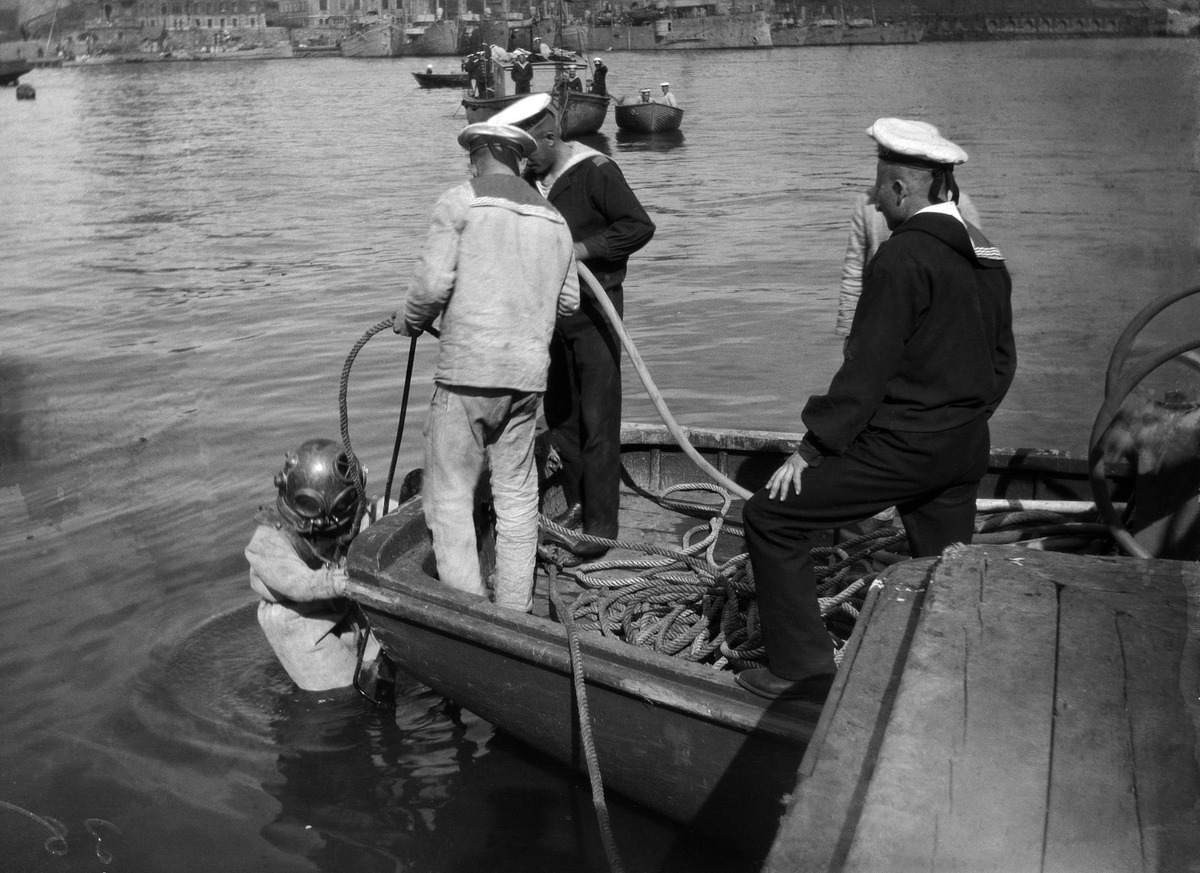
Venäjän armeijan sukeltaja laskeutuu tutkimaan  Eteläsatamassa tulipalossa
vahingoittunutta ss Bore II:sta
sisällön kuvaus: Venäjän armeijan sukeltaja laskeutuu tutkimaan  Eteläsatamassa tulipalossa

vahingoittunutta ss Bore II:sta. mustavalkoinen
Kuvaaja: Timiriasew, Ivan, valokuvaaja
Ajankohta: kuvausaika 191505
Paikka: Suomi, Uusimaa, Helsinki, Kaartinkaupunki Helsinki, Eteläsatama
Aiheet: Venäjän keisarillinen armeija, onnettomuudet, tulipalot, sukeltajat, sukelluslaitteet